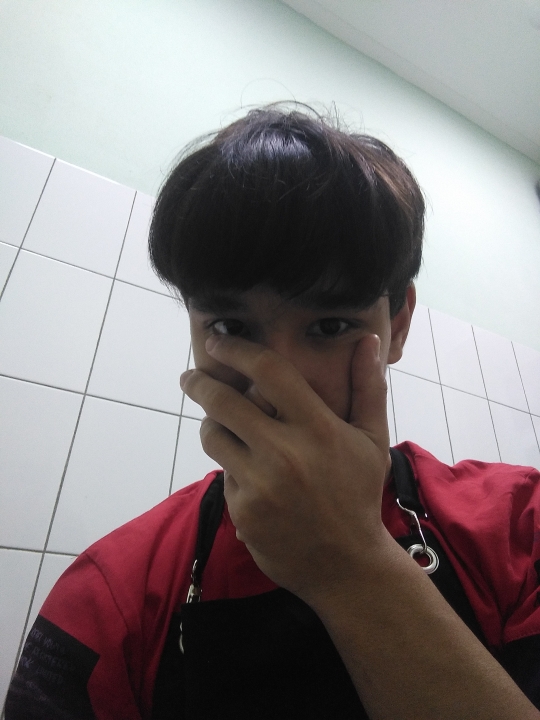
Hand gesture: no_gesture